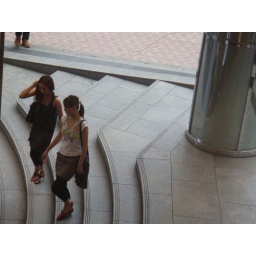
Candid street shot taken from the second floor in Shibuya, Tokyo-Itchome